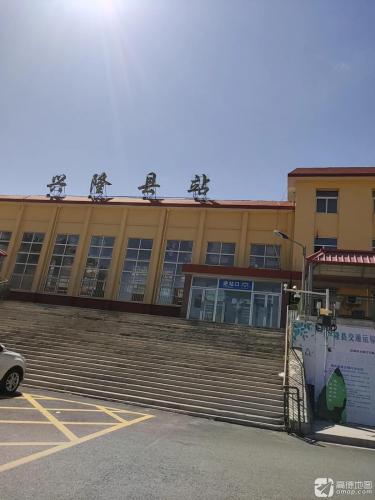
地标名称：兴隆县站
所在城市：承德市·兴隆县